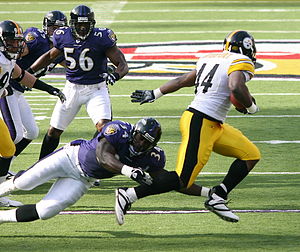
Najeh Davenport
Najeh Trenadious Monté Davenport er en tidligere professionel amerikansk fodbold-spiller fra USA, der spillede i NFL-ligaen for Green Bay Packers, Pittsburgh Steelers og Indianapolis Colts.